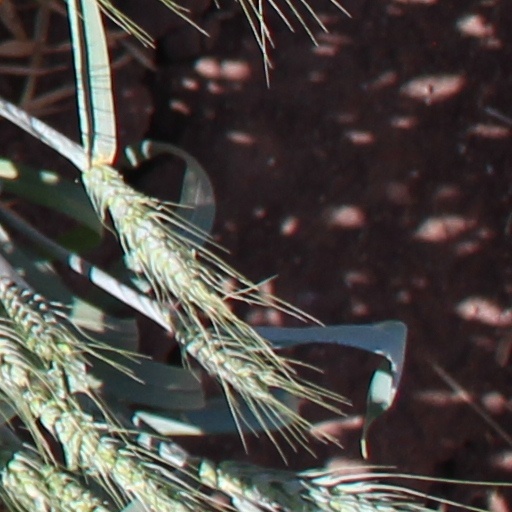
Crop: wheat